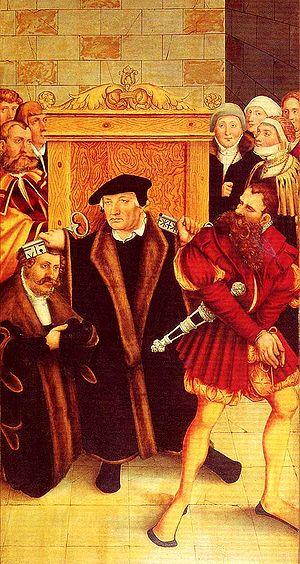
Johannes Bugenhagen, surnommé Doctor Pomeranus, célèbre réformateur allemand, fut l'un des proches collaborateurs de Martin Luther. Par son apostolat, il assura la conversion de tous les pays de la Hanse au protestantisme.